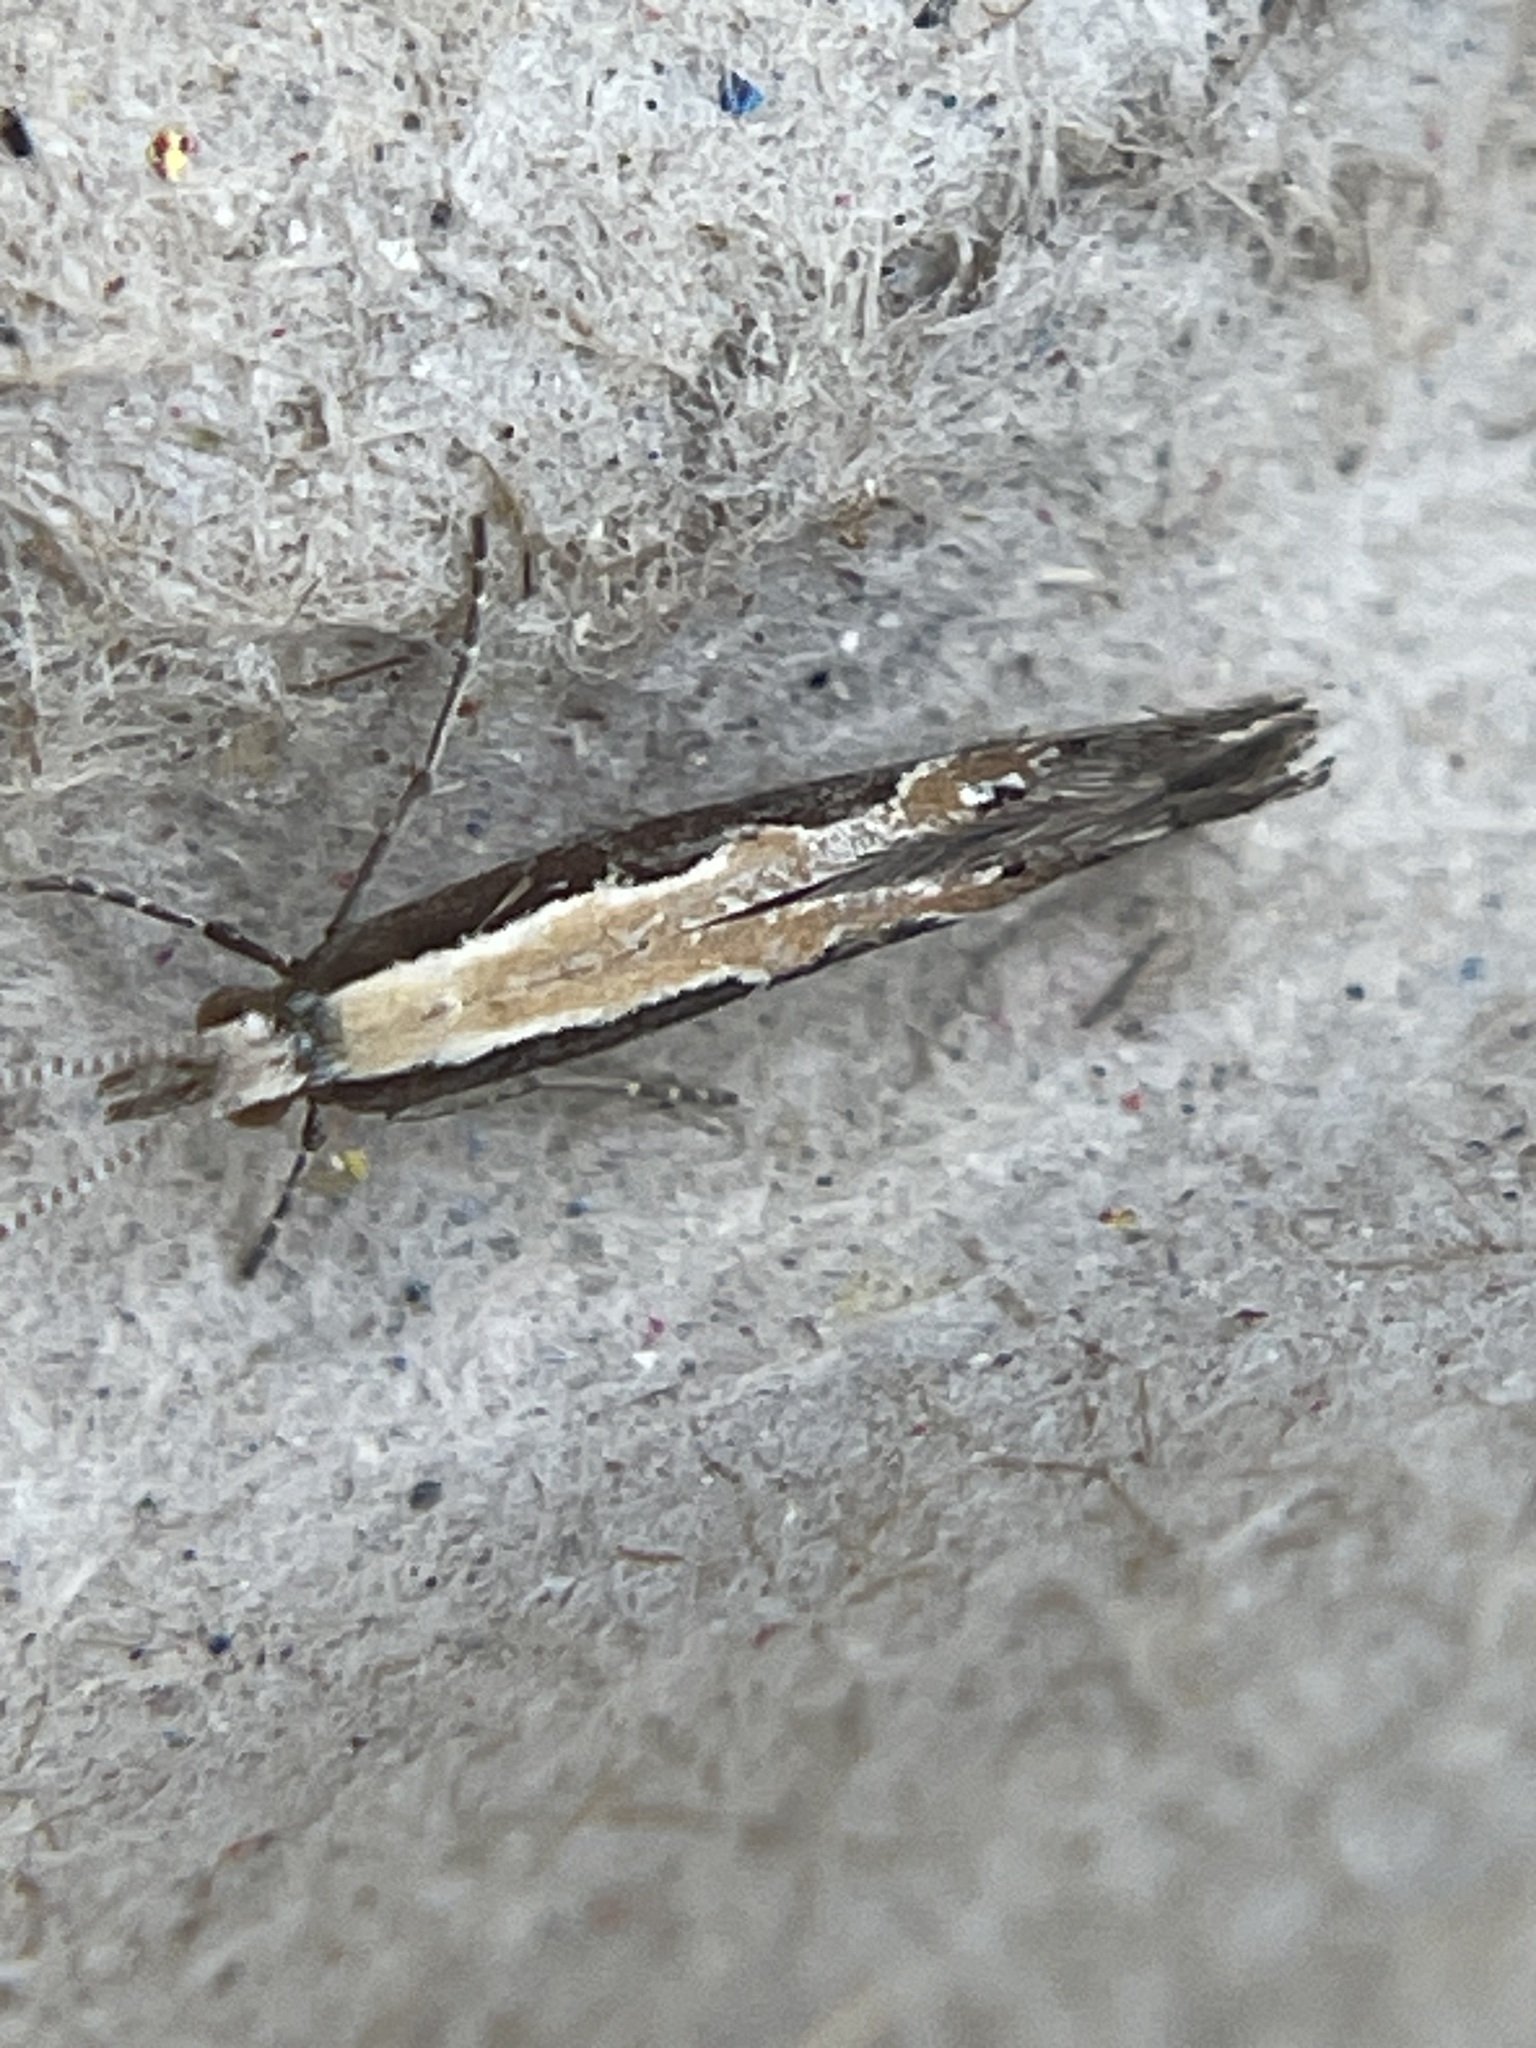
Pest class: diamondback_moth